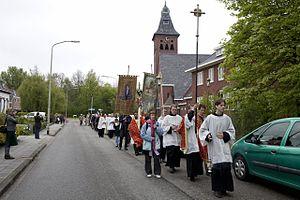
Wehe-den Hoorn est un village de la commune néerlandaise de Het Hogeland, situé dans la province de Groningue.